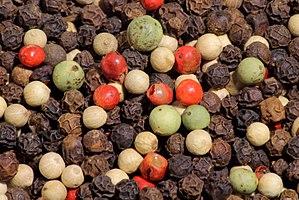
Le poivre aux cinq baies est un mélange d'épices, associant du poivre noir, vert et blanc, des baies roses et, soit de la coriandre, soit du piment de la Jamaïque. Il est utilisé en cuisine, où il présente un intérêt esthétique et gastronomique.